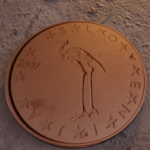
Coin value: 1cent
Country: sl
Edition: standard